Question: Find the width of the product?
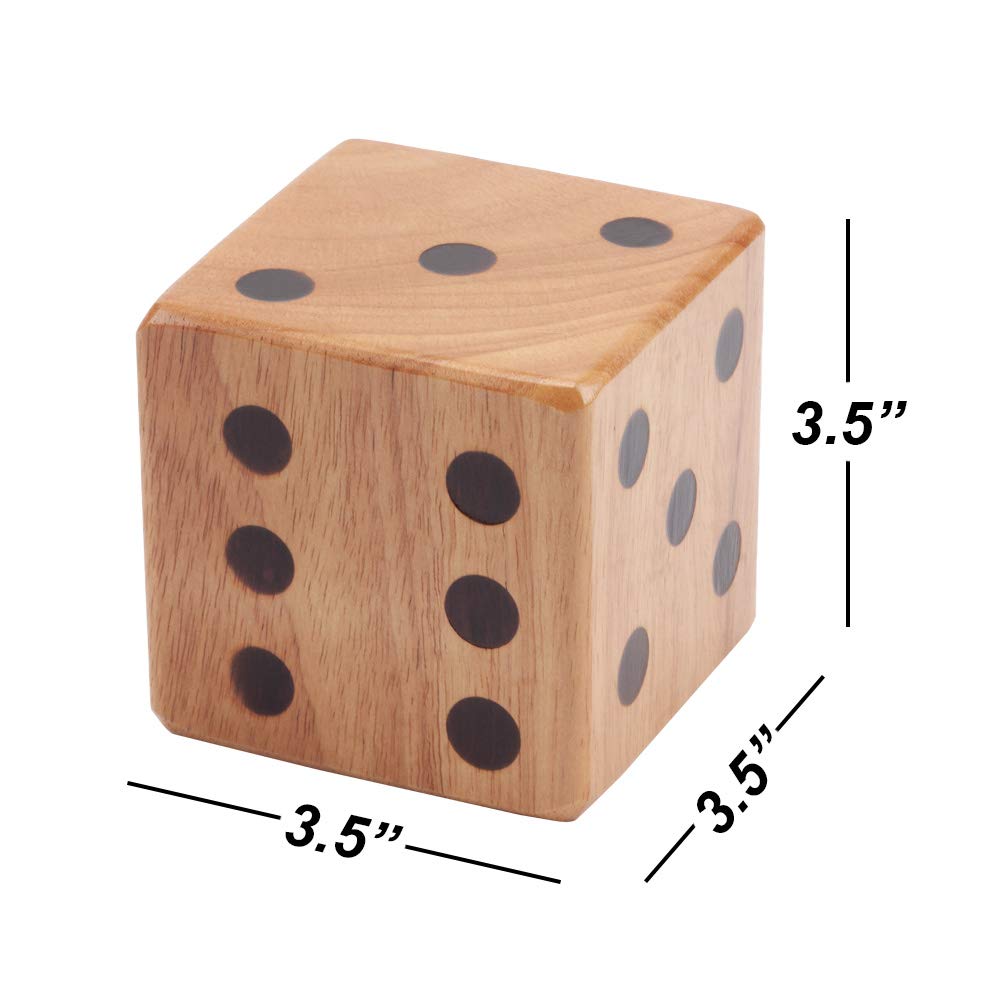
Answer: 3.5 inch